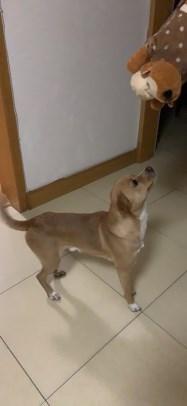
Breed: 3336-n000121-chinese_rural_dog